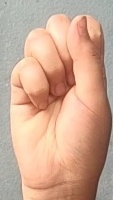
ASL sign: S